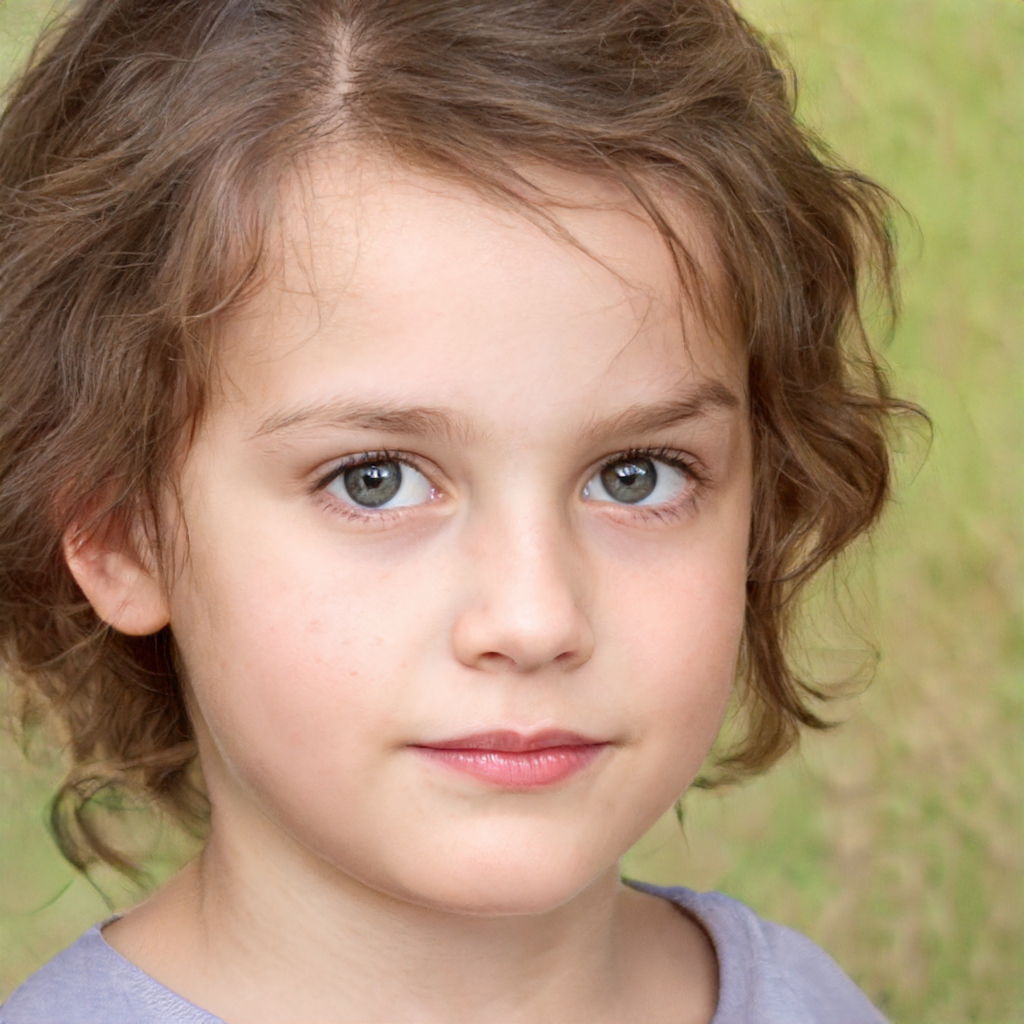
Portrait style: Real Portrait